Hull, Iowa

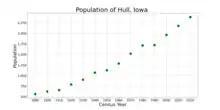
The population of Hull, Iowa from US census data

As of the census of 2020, there were 2,384 people, 824 households, and 617 families residing in the city. The population density was 1,710.0 inhabitants per square mile (660.2/km). There were 865 housing units at an average density of 620.5 per square mile (239.6/km). The racial makeup of the city was 87.2% White, 0.1% Black or African American, 0.5% Native American, 0.8% Asian, 0.0% Pacific Islander, 6.7% from other races and 4.8% from two or more races. Hispanic or Latino persons of any race comprised 13.1% of the population.